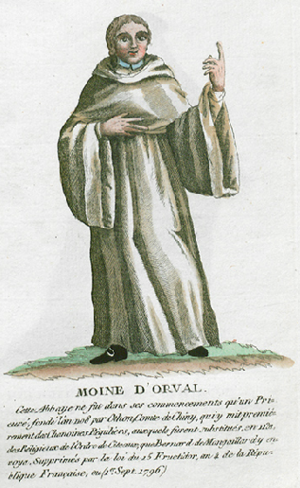
Collection de costumes de tous les ordres monastiques, supprimés à differentes époques, dans la ci-devant Belgique, Bruxelles, Philippe Joseph Maillart et sœur, 1811
L'abbaye Notre-Dame d'Orval est un monastère cistercien-trappiste situé en Belgique à Villers-devant-Orval dans la province de Luxembourg. Fondée par des bénédictins au XIᵉ siècle, elle passe à l'ordre de Citeaux, en 1131, avec l'arrivée de moines de l'abbaye de Trois-Fontaines.